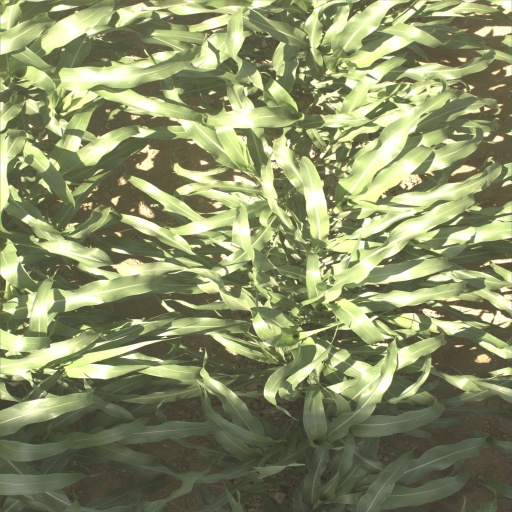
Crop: sorghum